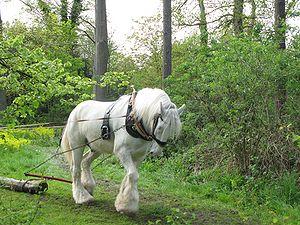
Le débardage est la première opération après la coupe forestière : elle consiste à transporter des arbres abattus sur le lieu de coupe vers le lieu de dépôt ou de décharge provisoire, connu sous le nom technique de « chargeoir », près d'une route ou d'une voie adaptée au transport ultérieur lointain. Cette appellation s'applique encore à la première vidange des pierres dans les carrières ou des amas pierreux et éventuellement des équipements lourds dans les mines, aux opérations de transport lourdes et encombrantes en manutention.
Le collier d'épaule est un élément du harnais du cheval attelé pour tirer une charge. Il se distingue notamment de la bricole, qui ne permet que des tractions légères, mais aussi du joug, qui est utilisé pour d'autres animaux de traits.
Le Shire est une race de chevaux de trait britannique originaire du centre de l'Angleterre. Il est surnommé « gentil géant » grâce à sa docilité et à sa grande taille. Le Shire détient le record du plus grand cheval au monde. Il est facilement reconnaissable avec ses fanons très abondants et ses grandes marques blanches. Encore utilisé pour le travail agricole, il est surtout médiatisé par les compagnies de brasseurs pour lesquelles il tire d'impressionnantes voitures. Exporté en Europe, aux États-Unis, au Canada et en Australie, son effectif est relativement faible mais sa popularité lui permet de se maintenir.